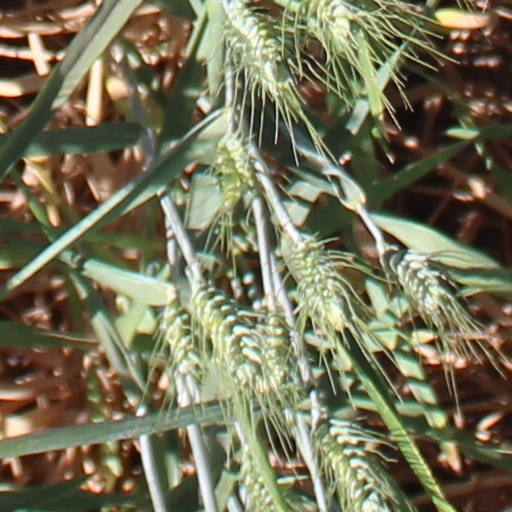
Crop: wheat